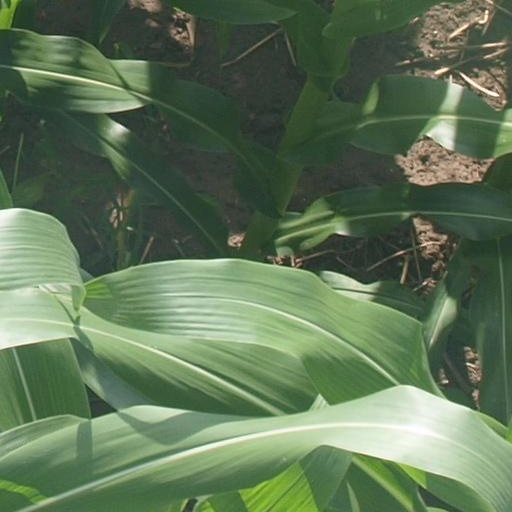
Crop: maize; corn